K. K. Lathika

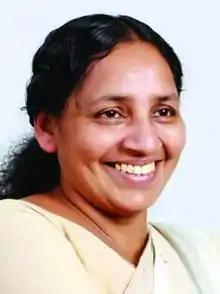
K. K. Lathika

K. K. Lathika (born August 1, 1961) is an Indian politician and former MLA of Kuttiady. She is the daughter of Shri K.K. Kunhichathu and Smt. Sarojini and married P Mohanan, currently the district secretary of CPI(M) in Kozhikode. She has two sons, Julius Nikithas and Julius Mirshad. The marriage of her son Julius Nikithas to Sayomi received applause for the simplicity in its conduct.